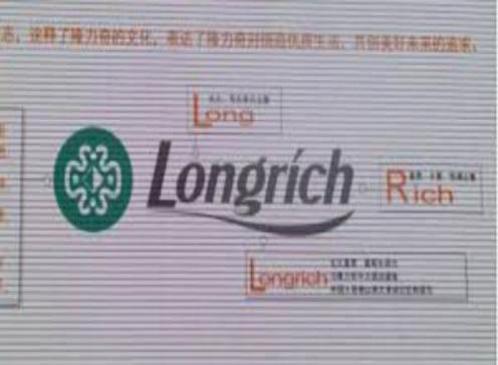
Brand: longrich
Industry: Necessities